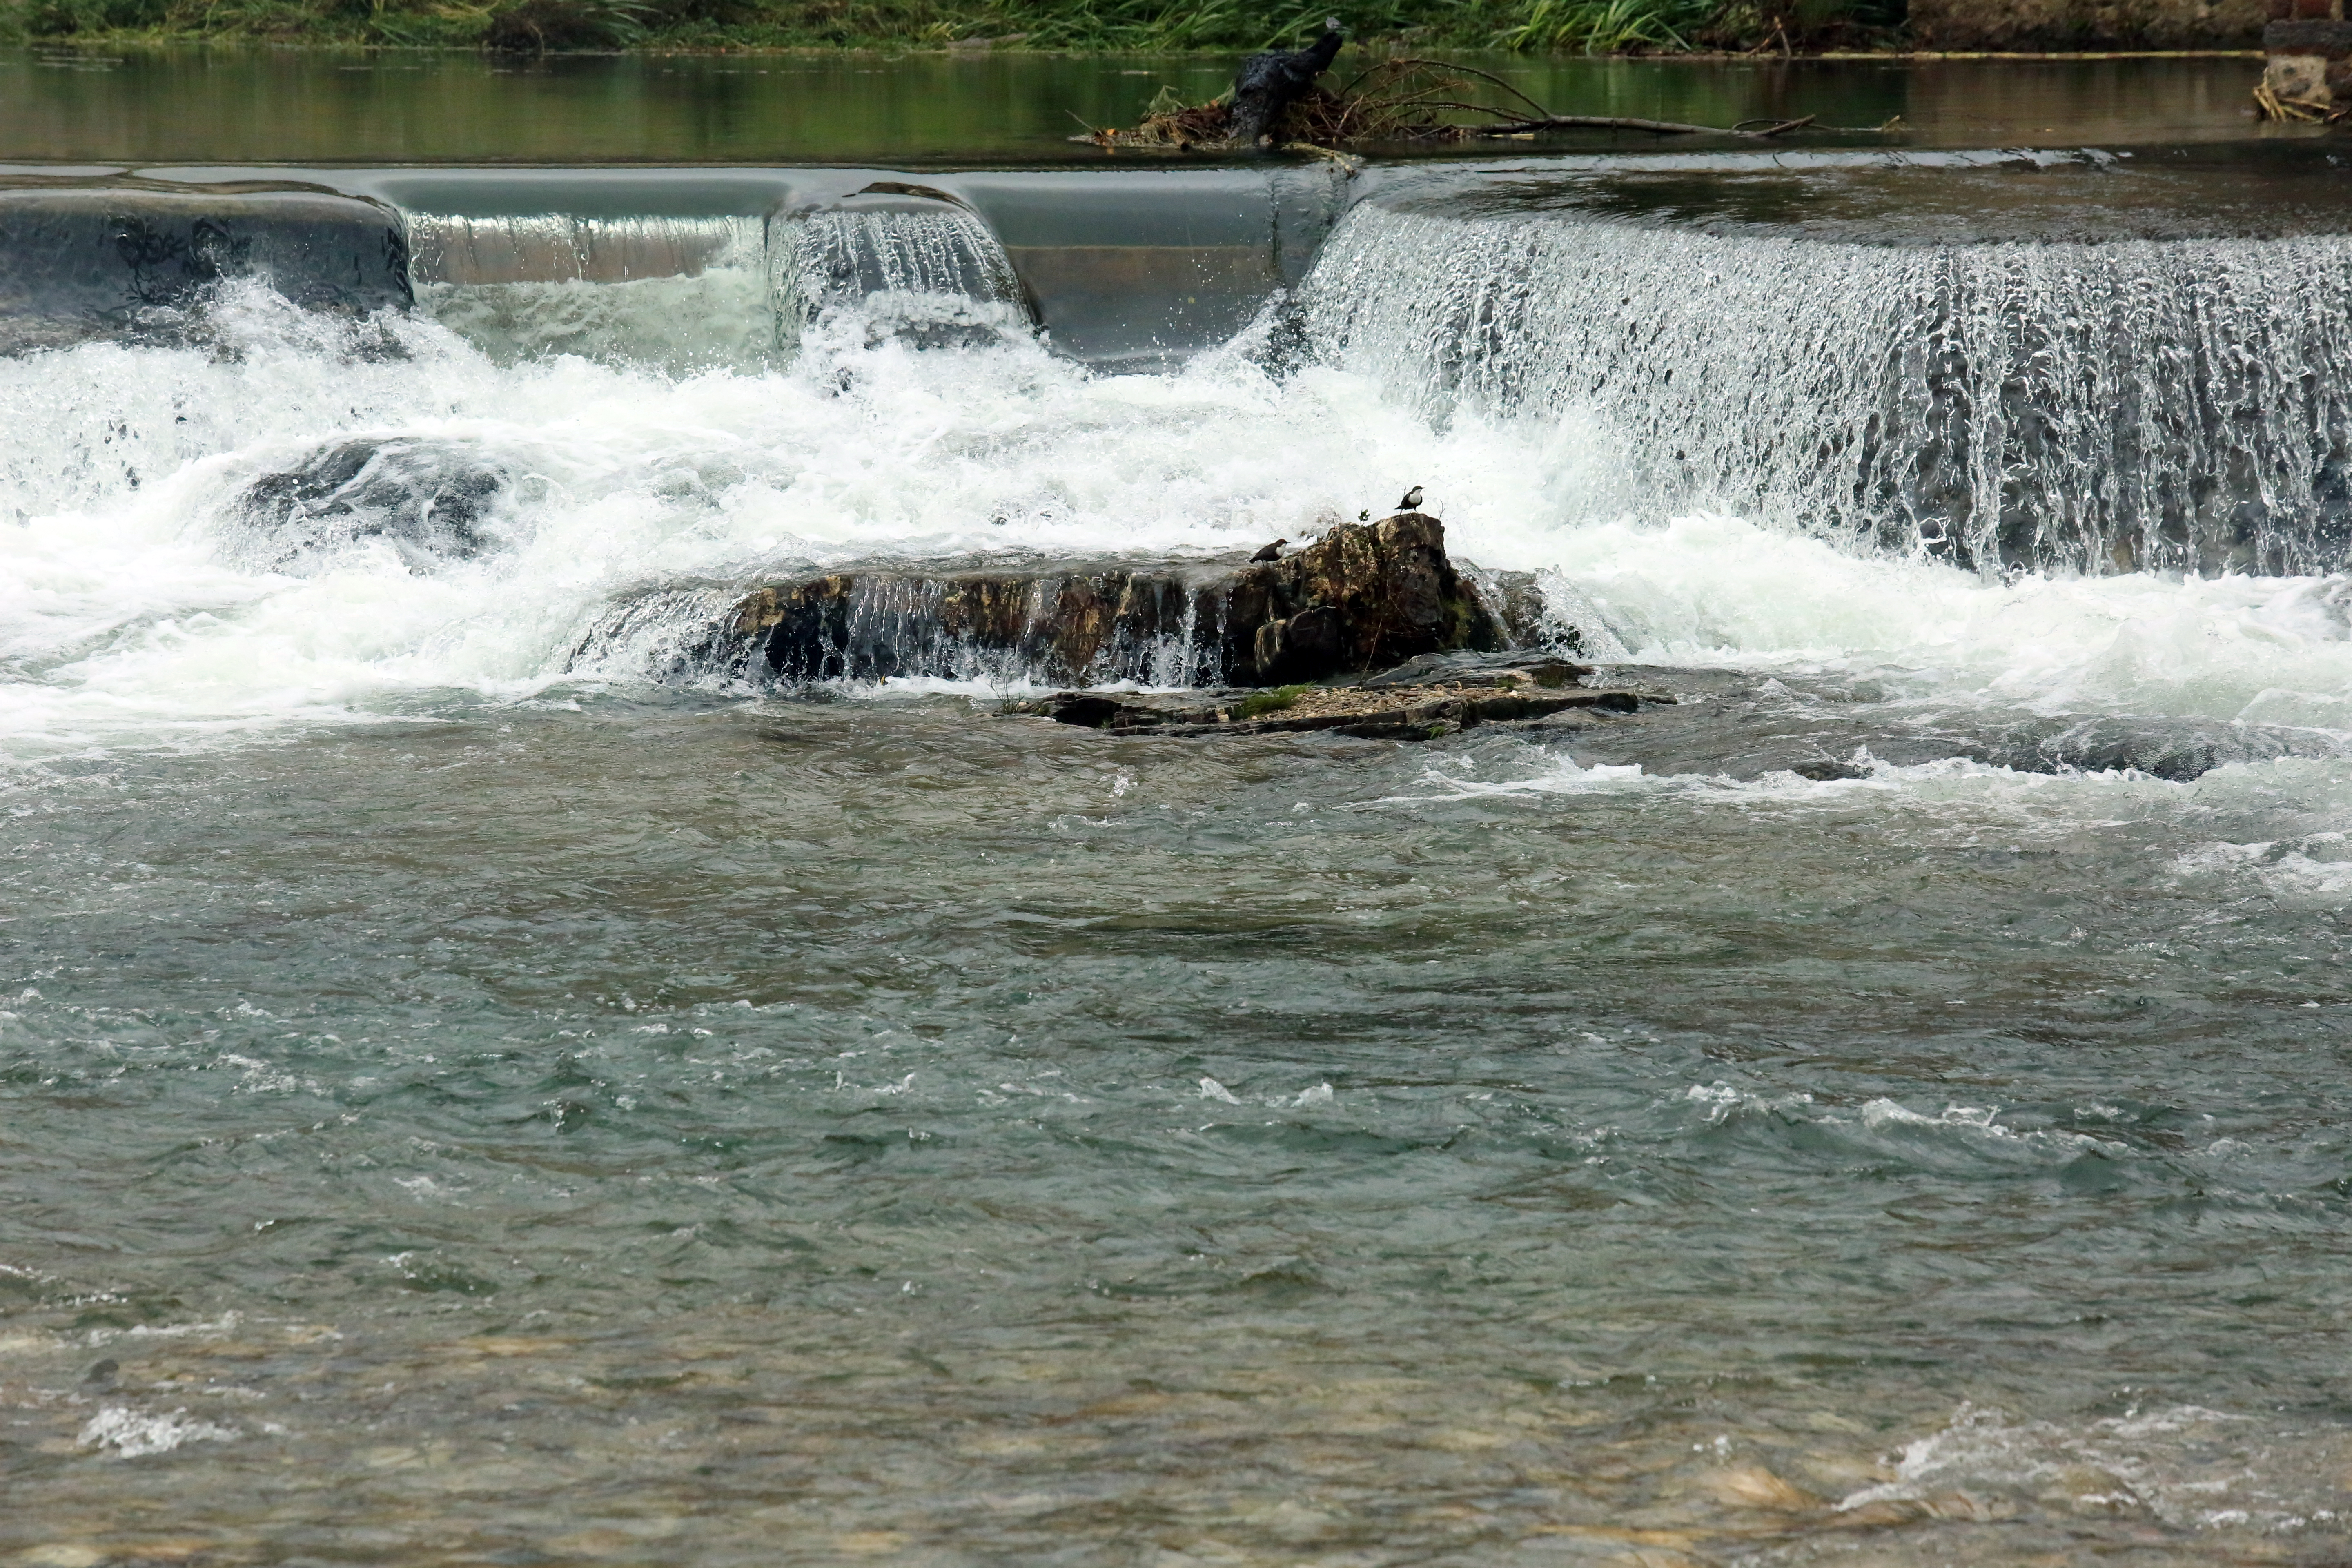
water, rock, waterfall, wave, river, europe, stream, rapid, body of water, midi, riverbank, waterfalls, fleuve, 5d, berge, occitanie, isasza, southfrance, sdfrankreich, zuidfrankrijk, mditerrane, languedocroussillon, hrault, courdeau, lorb, cincle, plongeur, cincleplongeur, water feature, watercourse